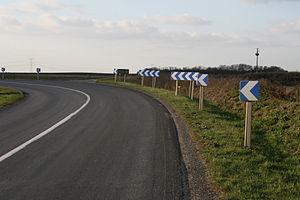
Les balises de virages à chevrons J4 sont des balises routières ayant pour objet de compléter ou de remplacer les balises J1, lorsque le renforcement de l'alerte est nécessaire.